Cairns of Coll

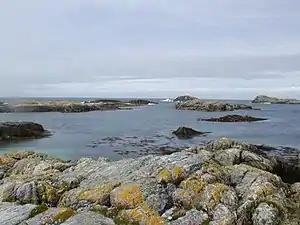
View of the skerries around Eilean Mòr from the vicinity of Sgeir Stangail

The Cairns of Coll refers primarily to a region of rocky outcrops in shallow waters extending from the north end of the Island of Coll in the Inner Hebrides of Scotland. The extension is about 1.1 miles from shore, 1.6 if the Cairns of Coll Rocks 0.5 miles further are to be included. The outcrops of the Cairns are too small to be inhabited. The swift and unpredictable tidal currents between them make navigation hazardous to boats. They are rich in abundant and varied marine life, including the marine mammals.